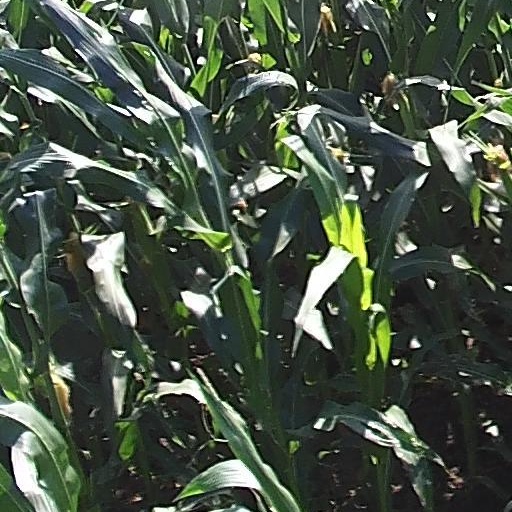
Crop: maize; corn